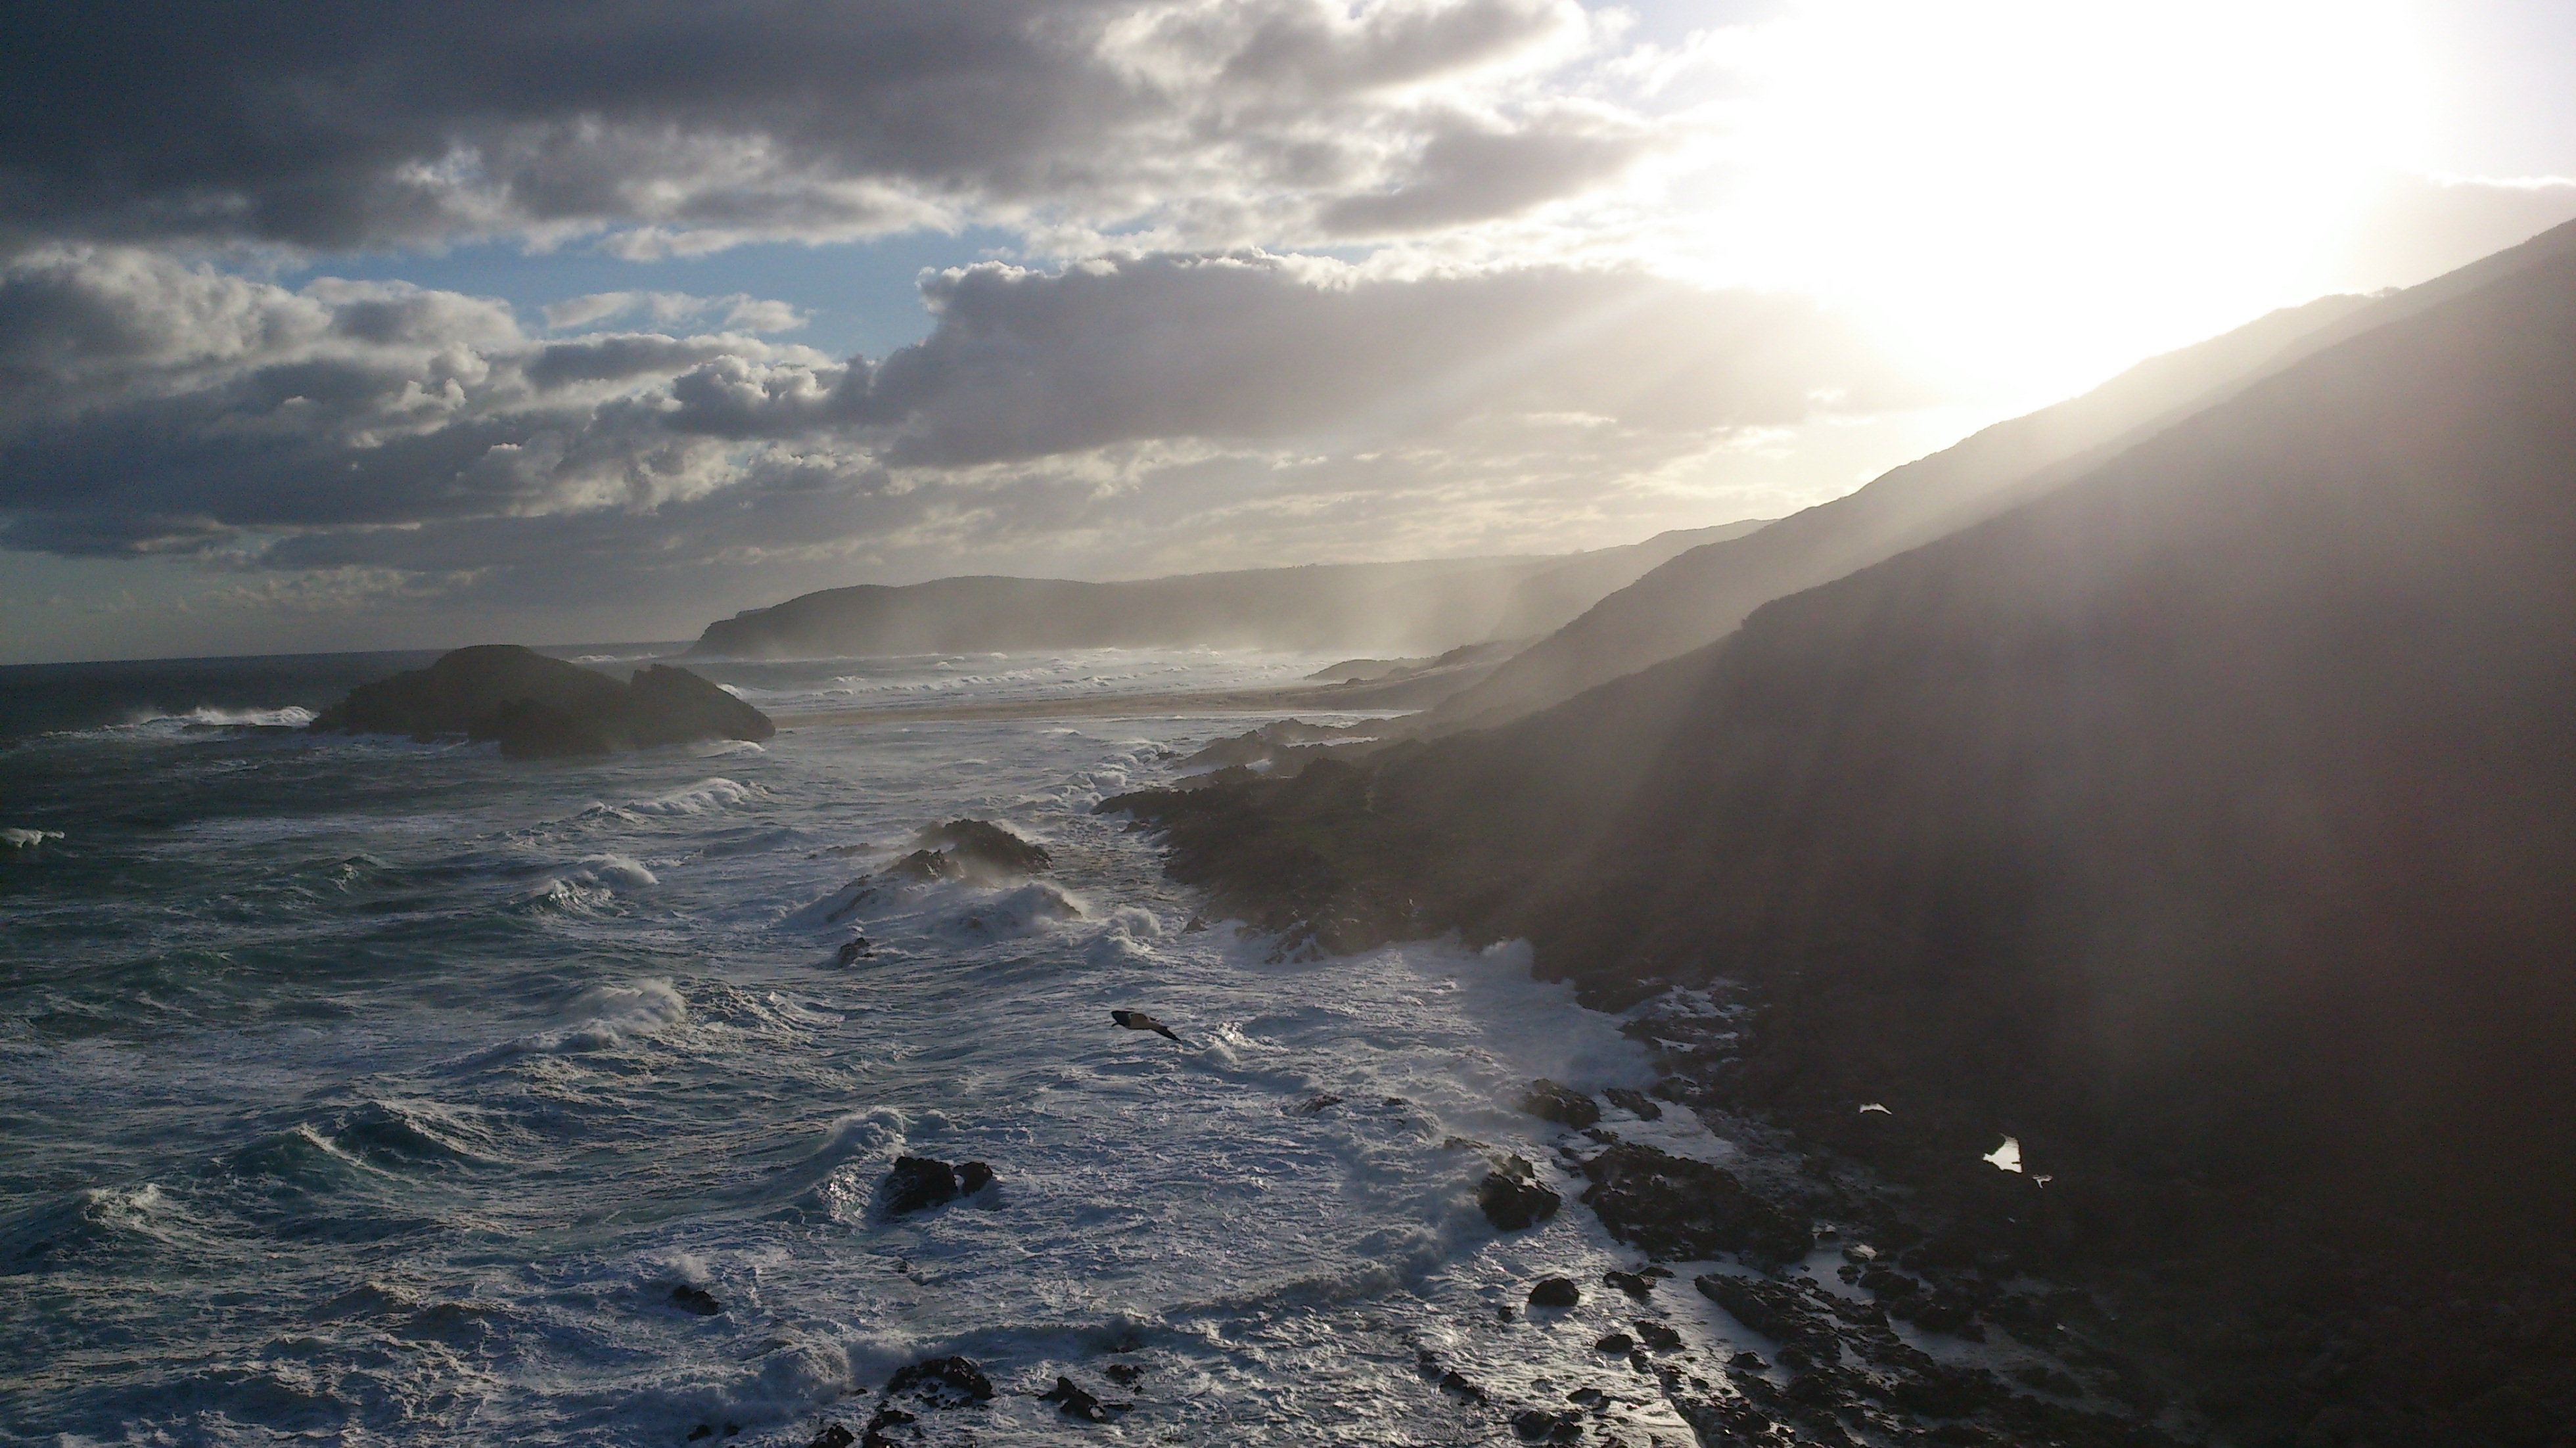
sea, coast, ocean, horizon, mountain, snow, cloud, sky, sun, fog, sunrise, sunset, mist, sunlight, morning, wave, dawn, dusk, weather, loch, atmospheric phenomenon, wind wave